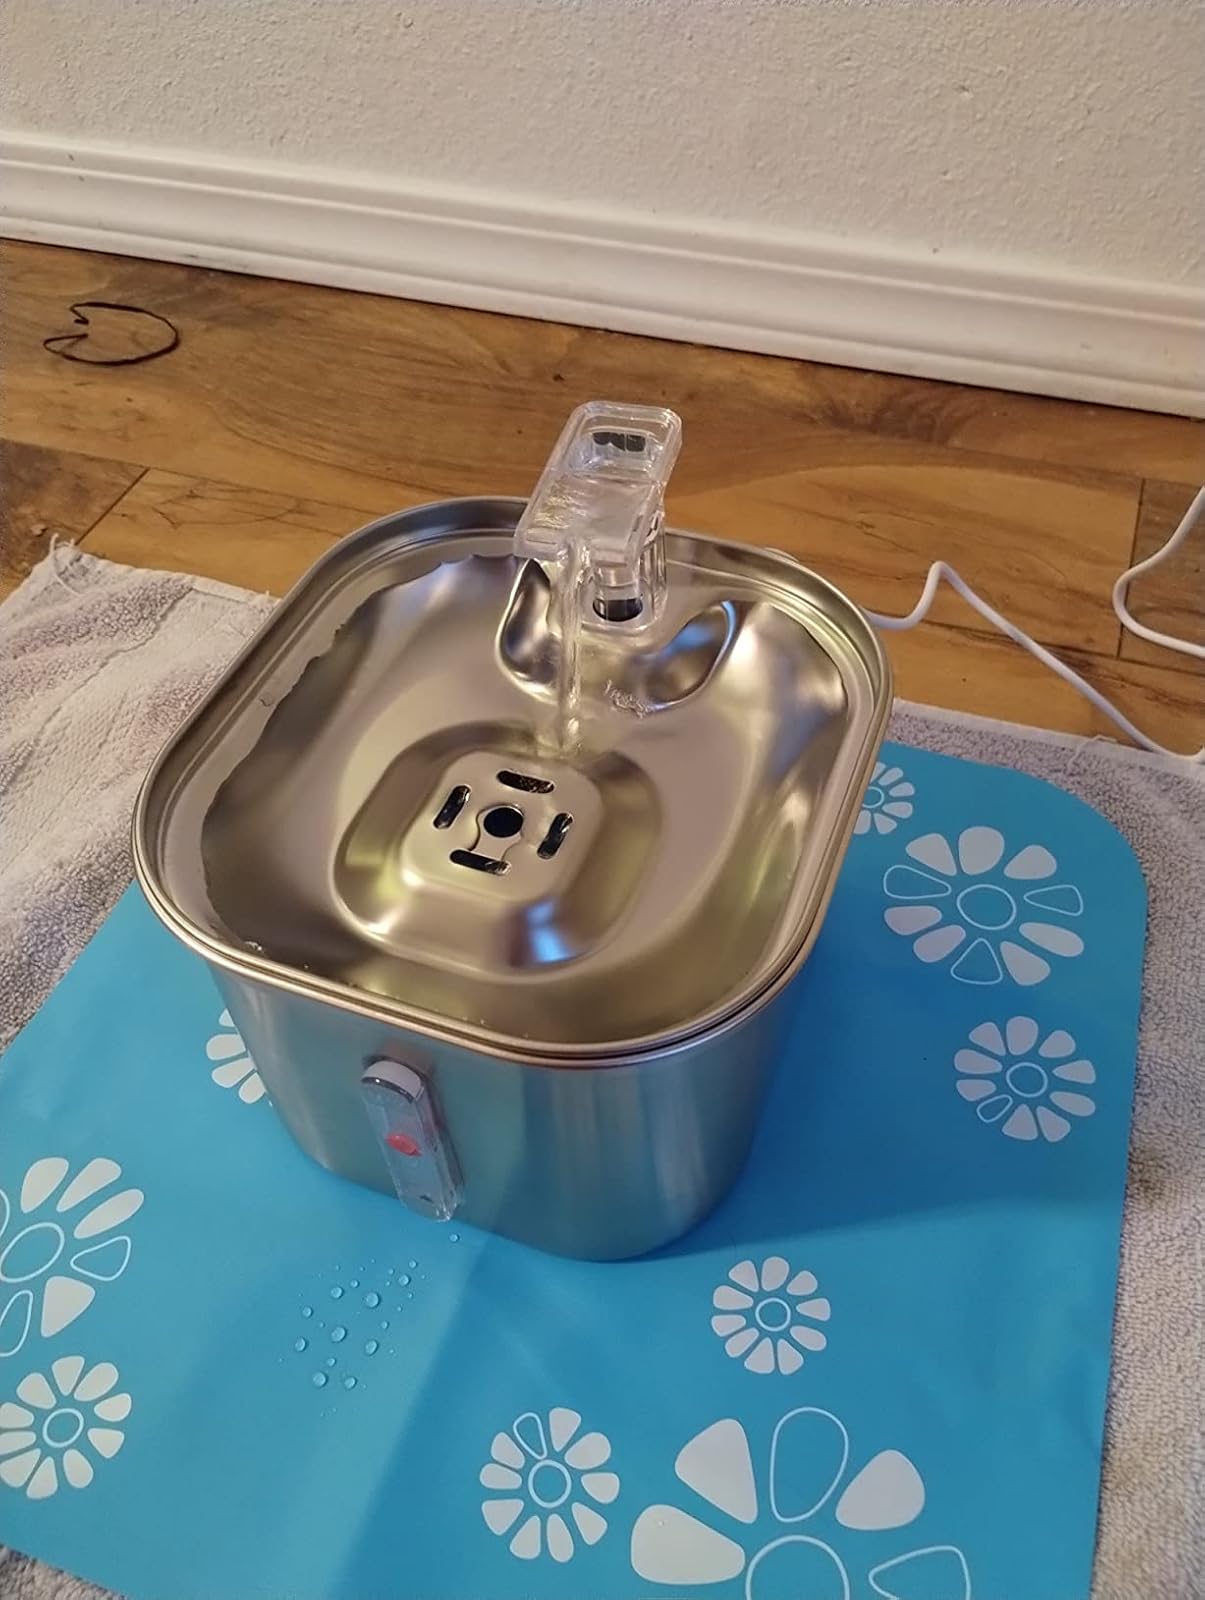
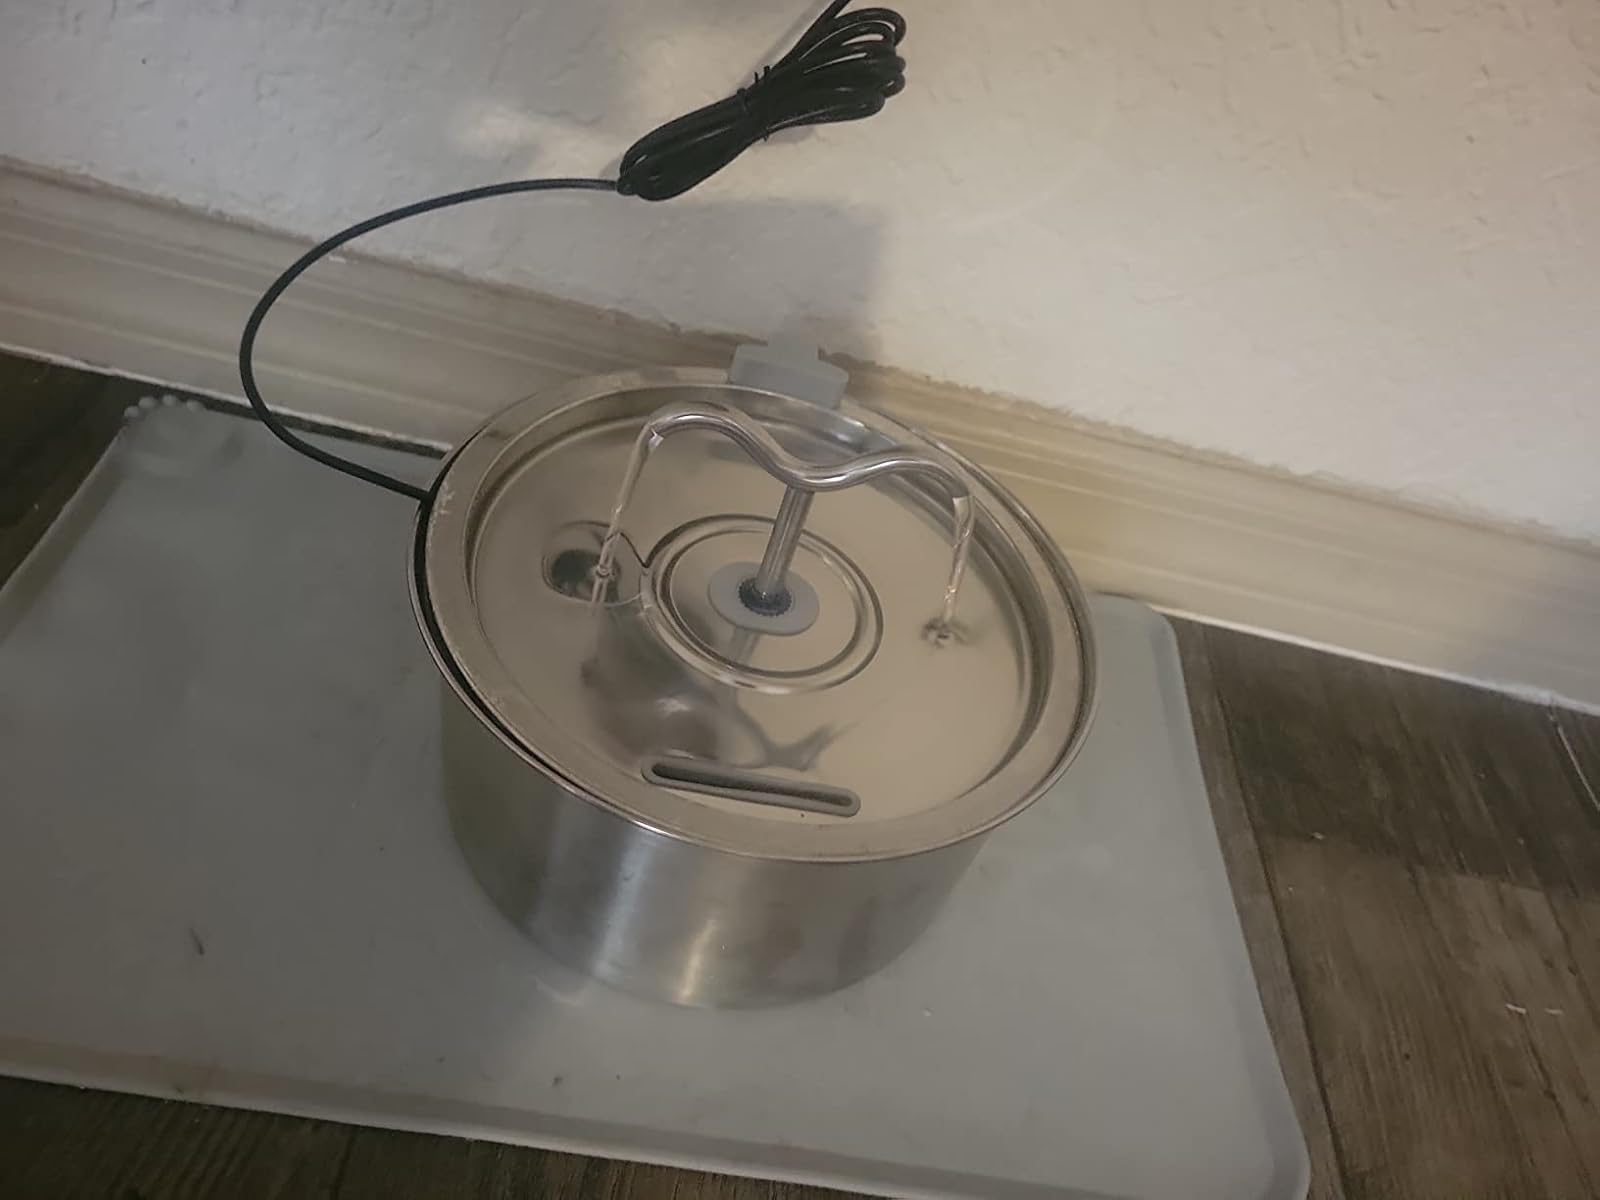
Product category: items_bowl
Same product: no